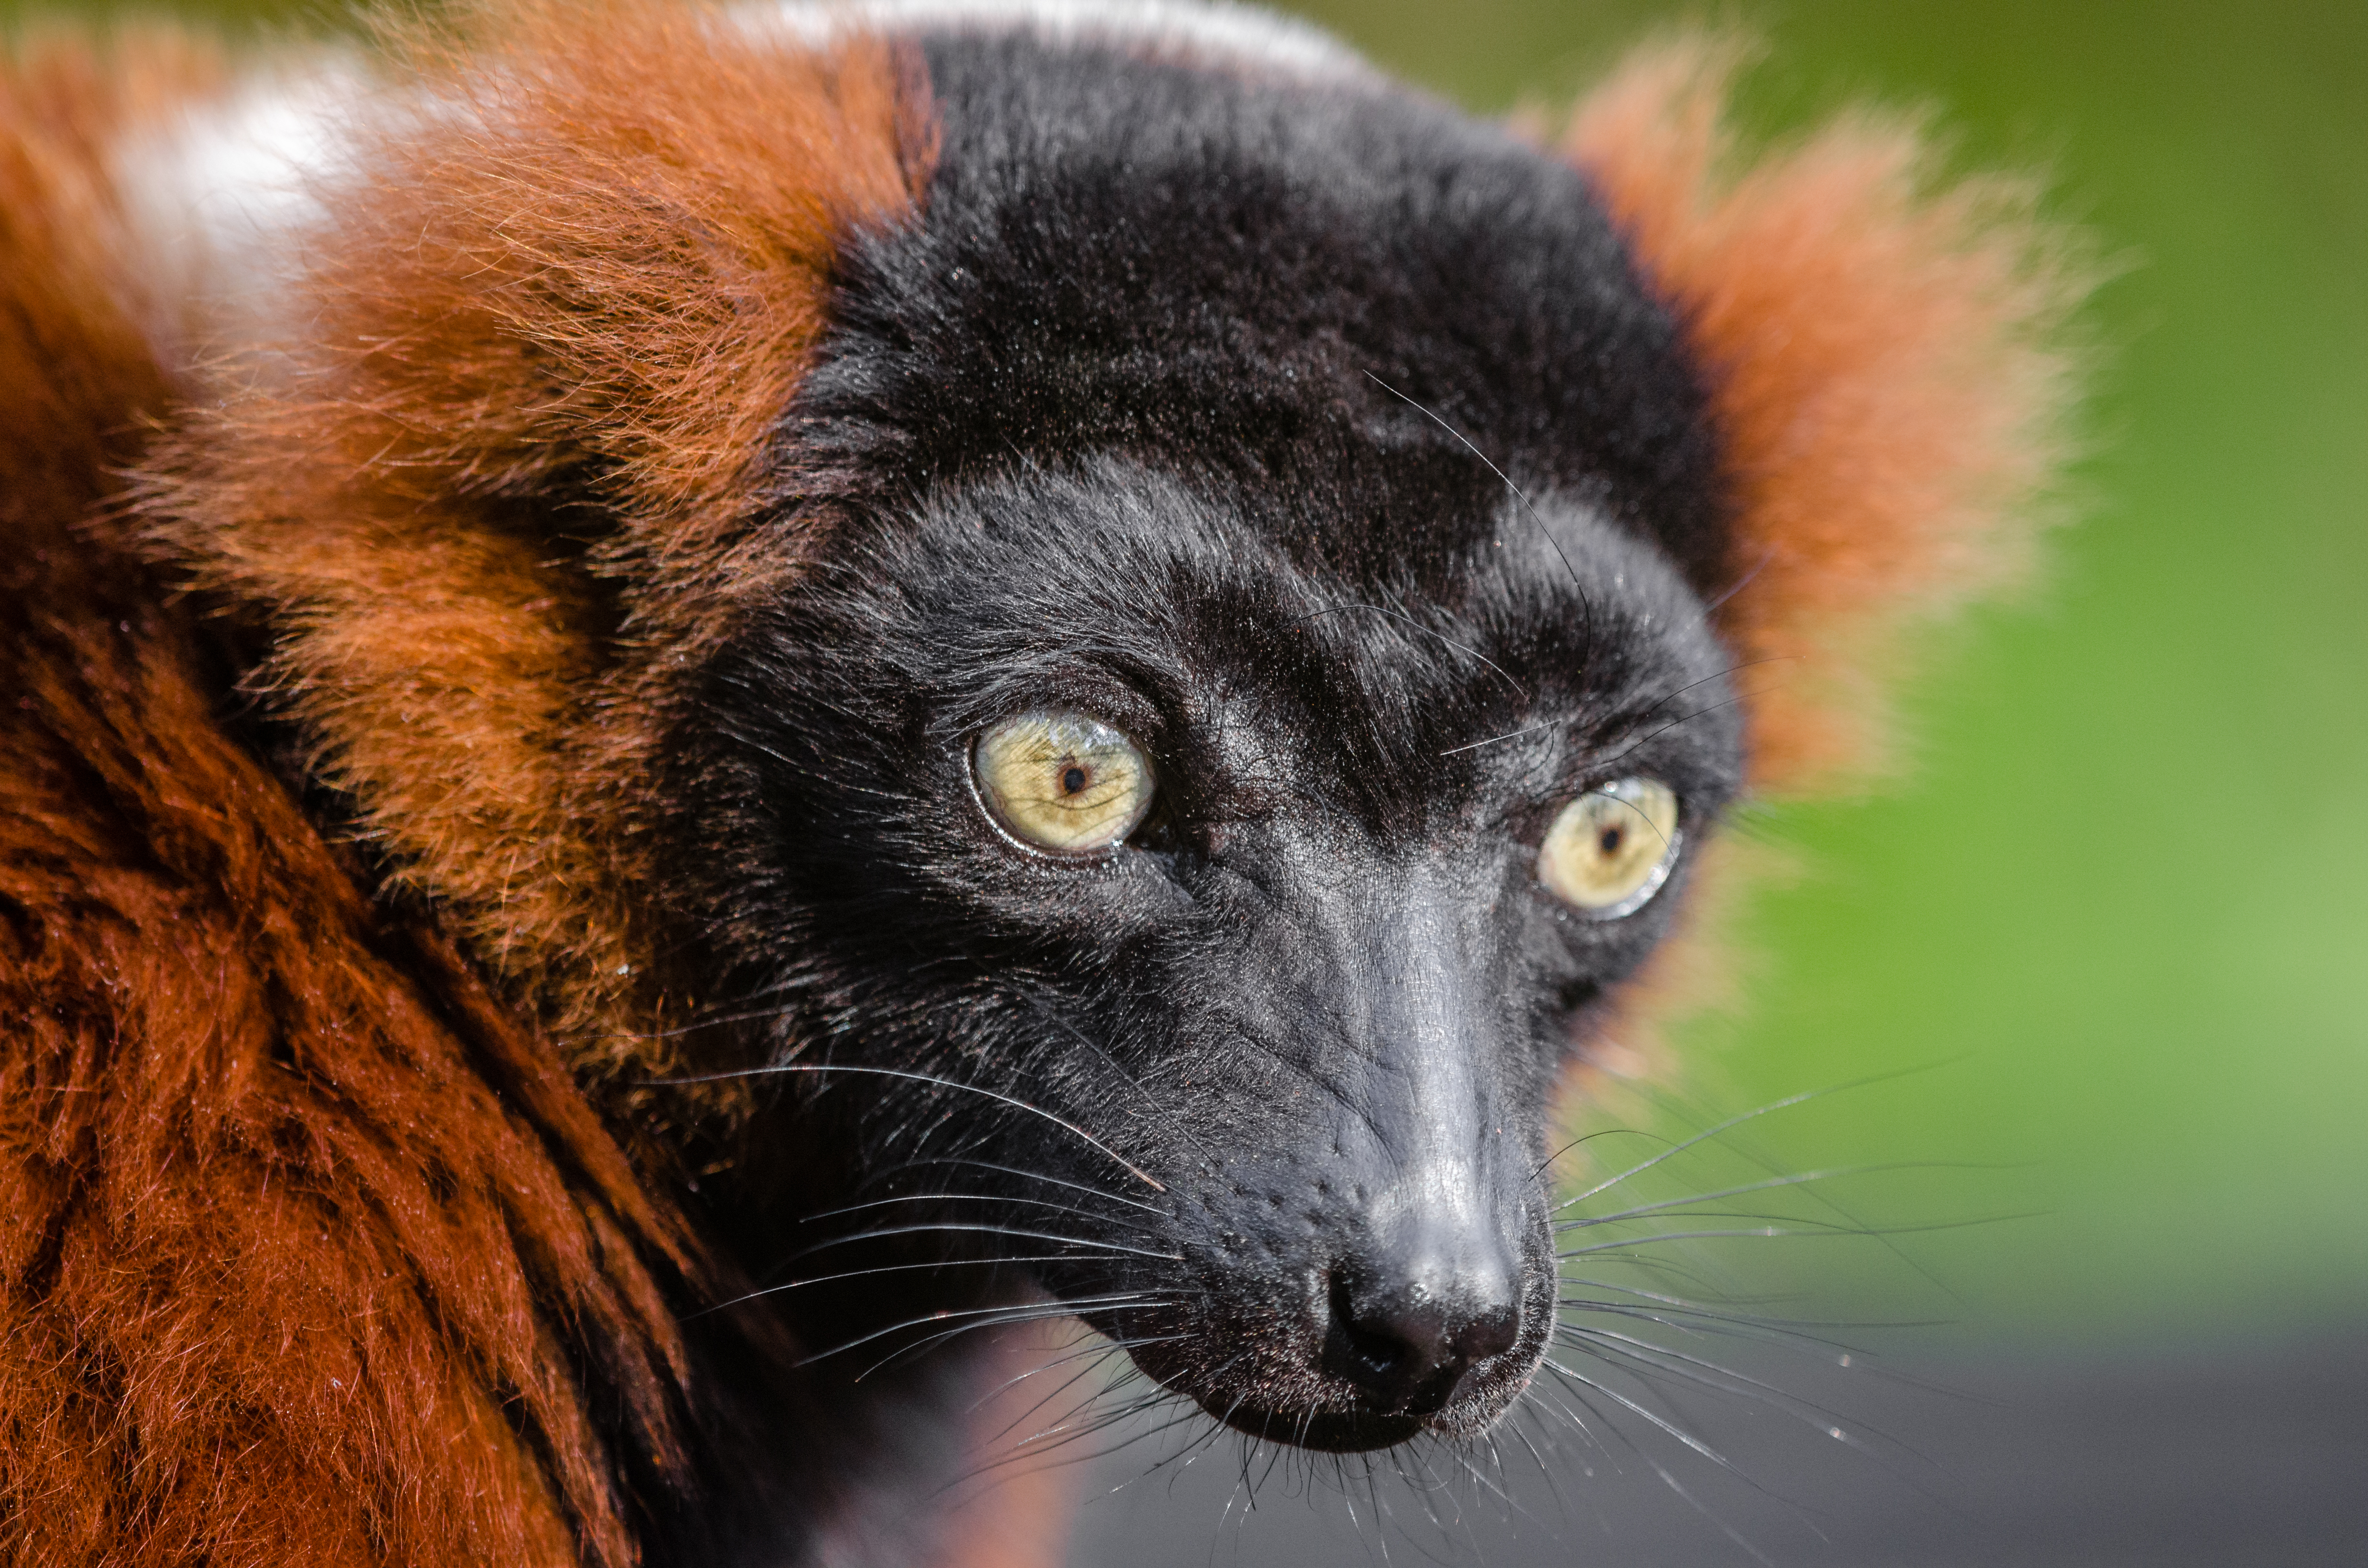
bokeh, feet, cute, wildlife, zoo, red, mammal, nikon, fauna, primate, close up, eyes, whiskers, hands, madagascar, vertebrate, zoom, germany, deutschland, f28, nikkor, augen, adorable, lemur, d7000, roter, niedlich, tierpark, hnde, fse, 80200mm, ruffed, vari, lemuren, gelsenkirchen, erlebniswelt